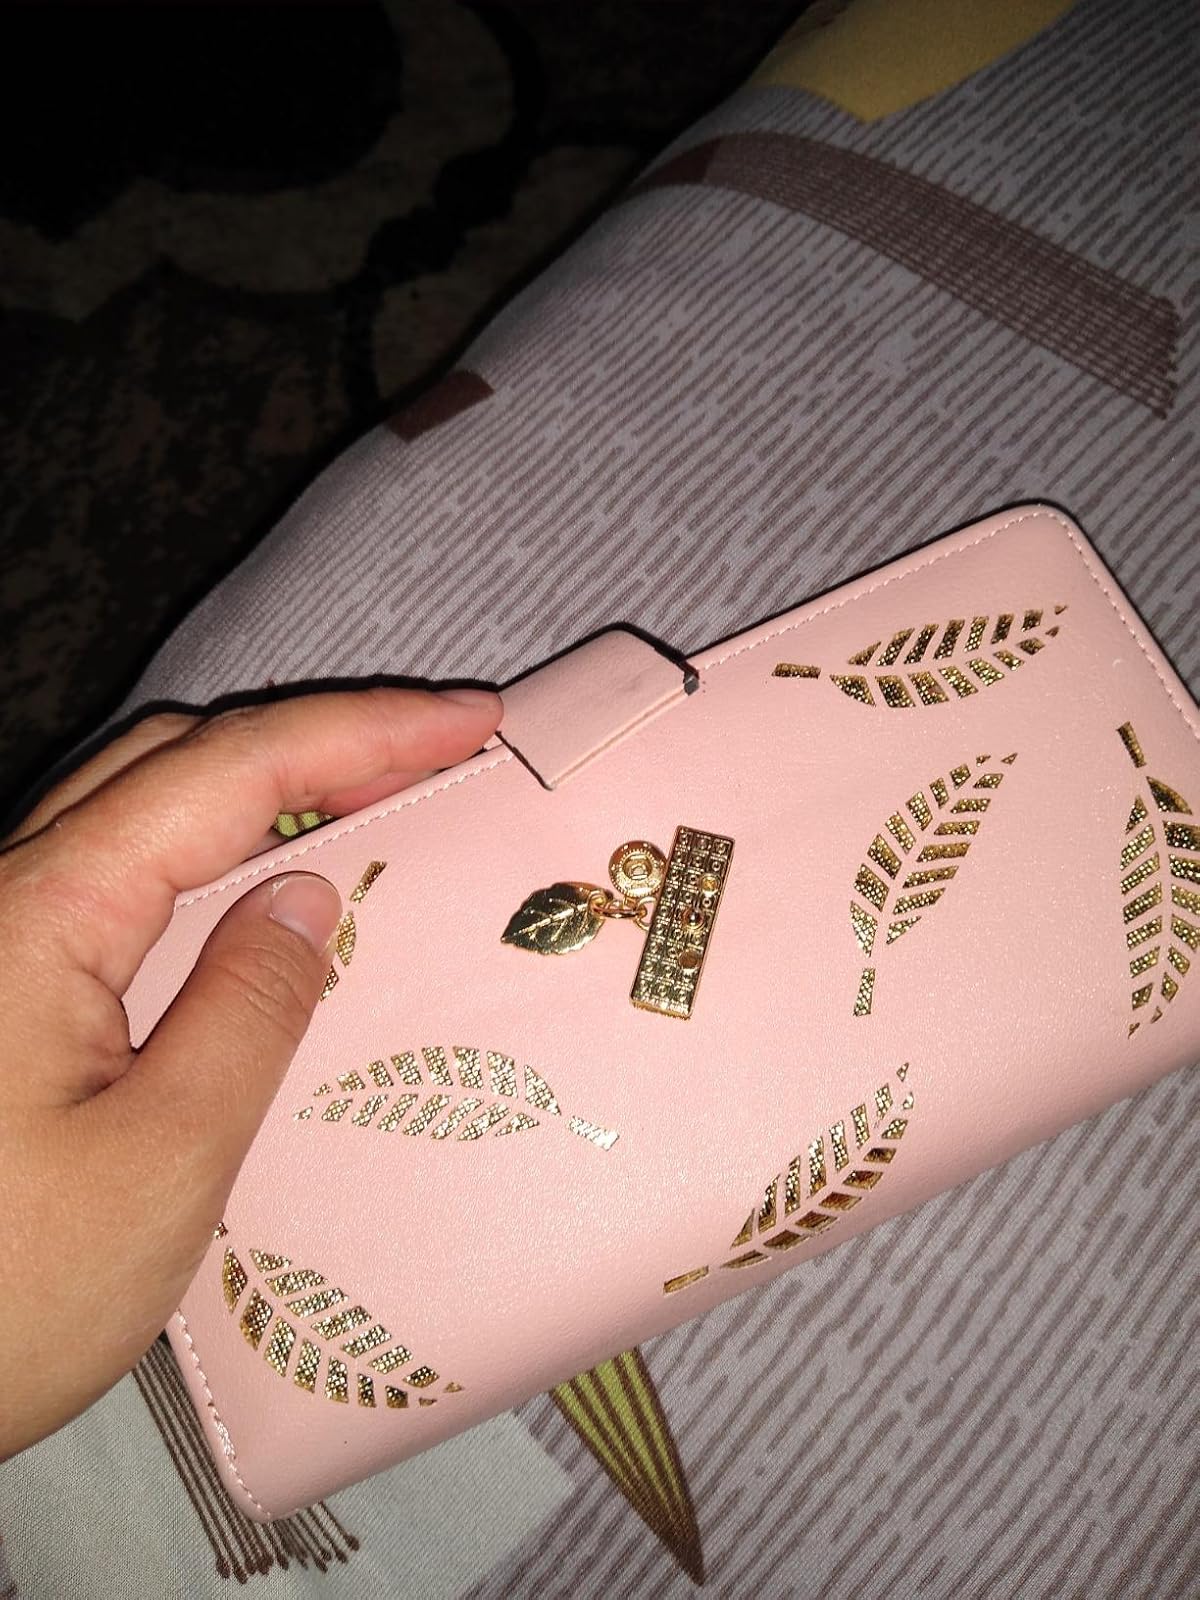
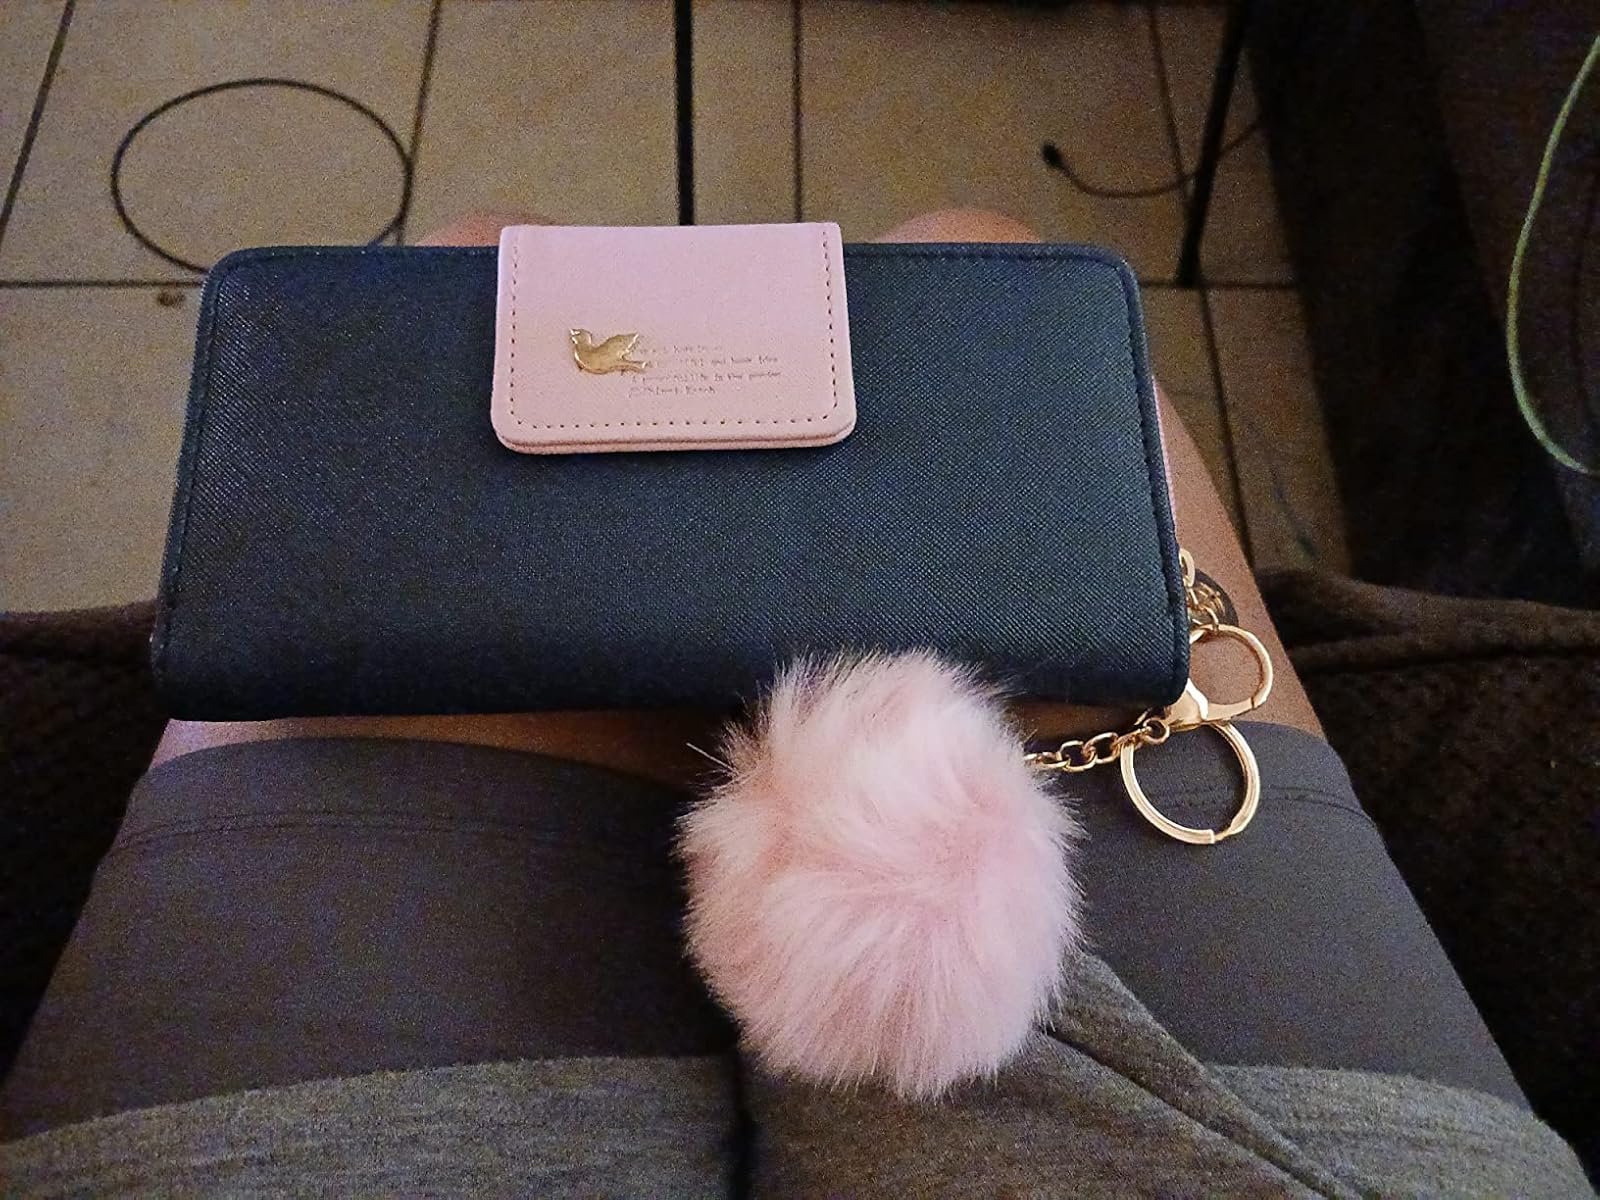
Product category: accessories_handbag
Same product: no